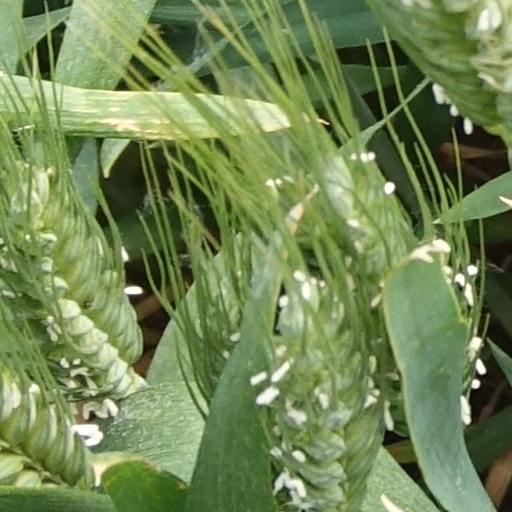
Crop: wheat